Chandragiri Hill (Nepal)

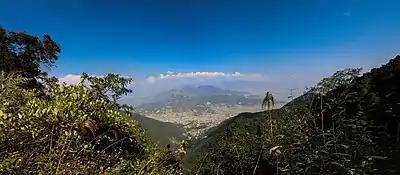
View of Kathmandu from Chandragiri Hill

Chandragiri Hill is seven kilometres from Thankot, and lies on the south-west side of Kathmandu Valley which is 2551 metres above sea level. The hill provides panoramic views of Kathmandu Valley and the Himalayan ranges from Annapurna to Everest. Chandragiri Hill has cable car system to reach the temple of Bhaleshwor Mahadev. Chandragiri is where Prithivi Narayan Shah decided to annex the beautiful Nepal valley into his Gorkha Kingdom. Chandragiri Hill is located 16 kilometers from Kathmandu.